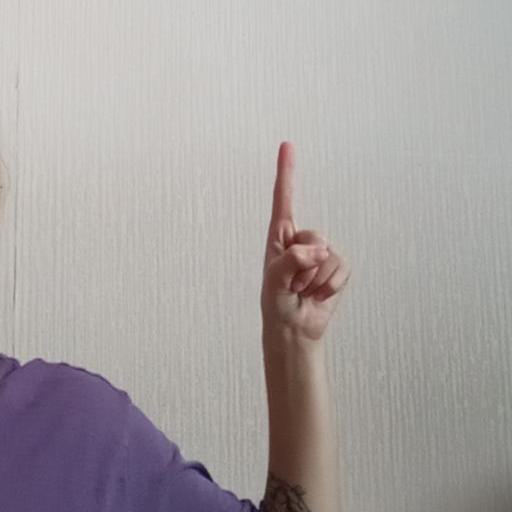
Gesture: one